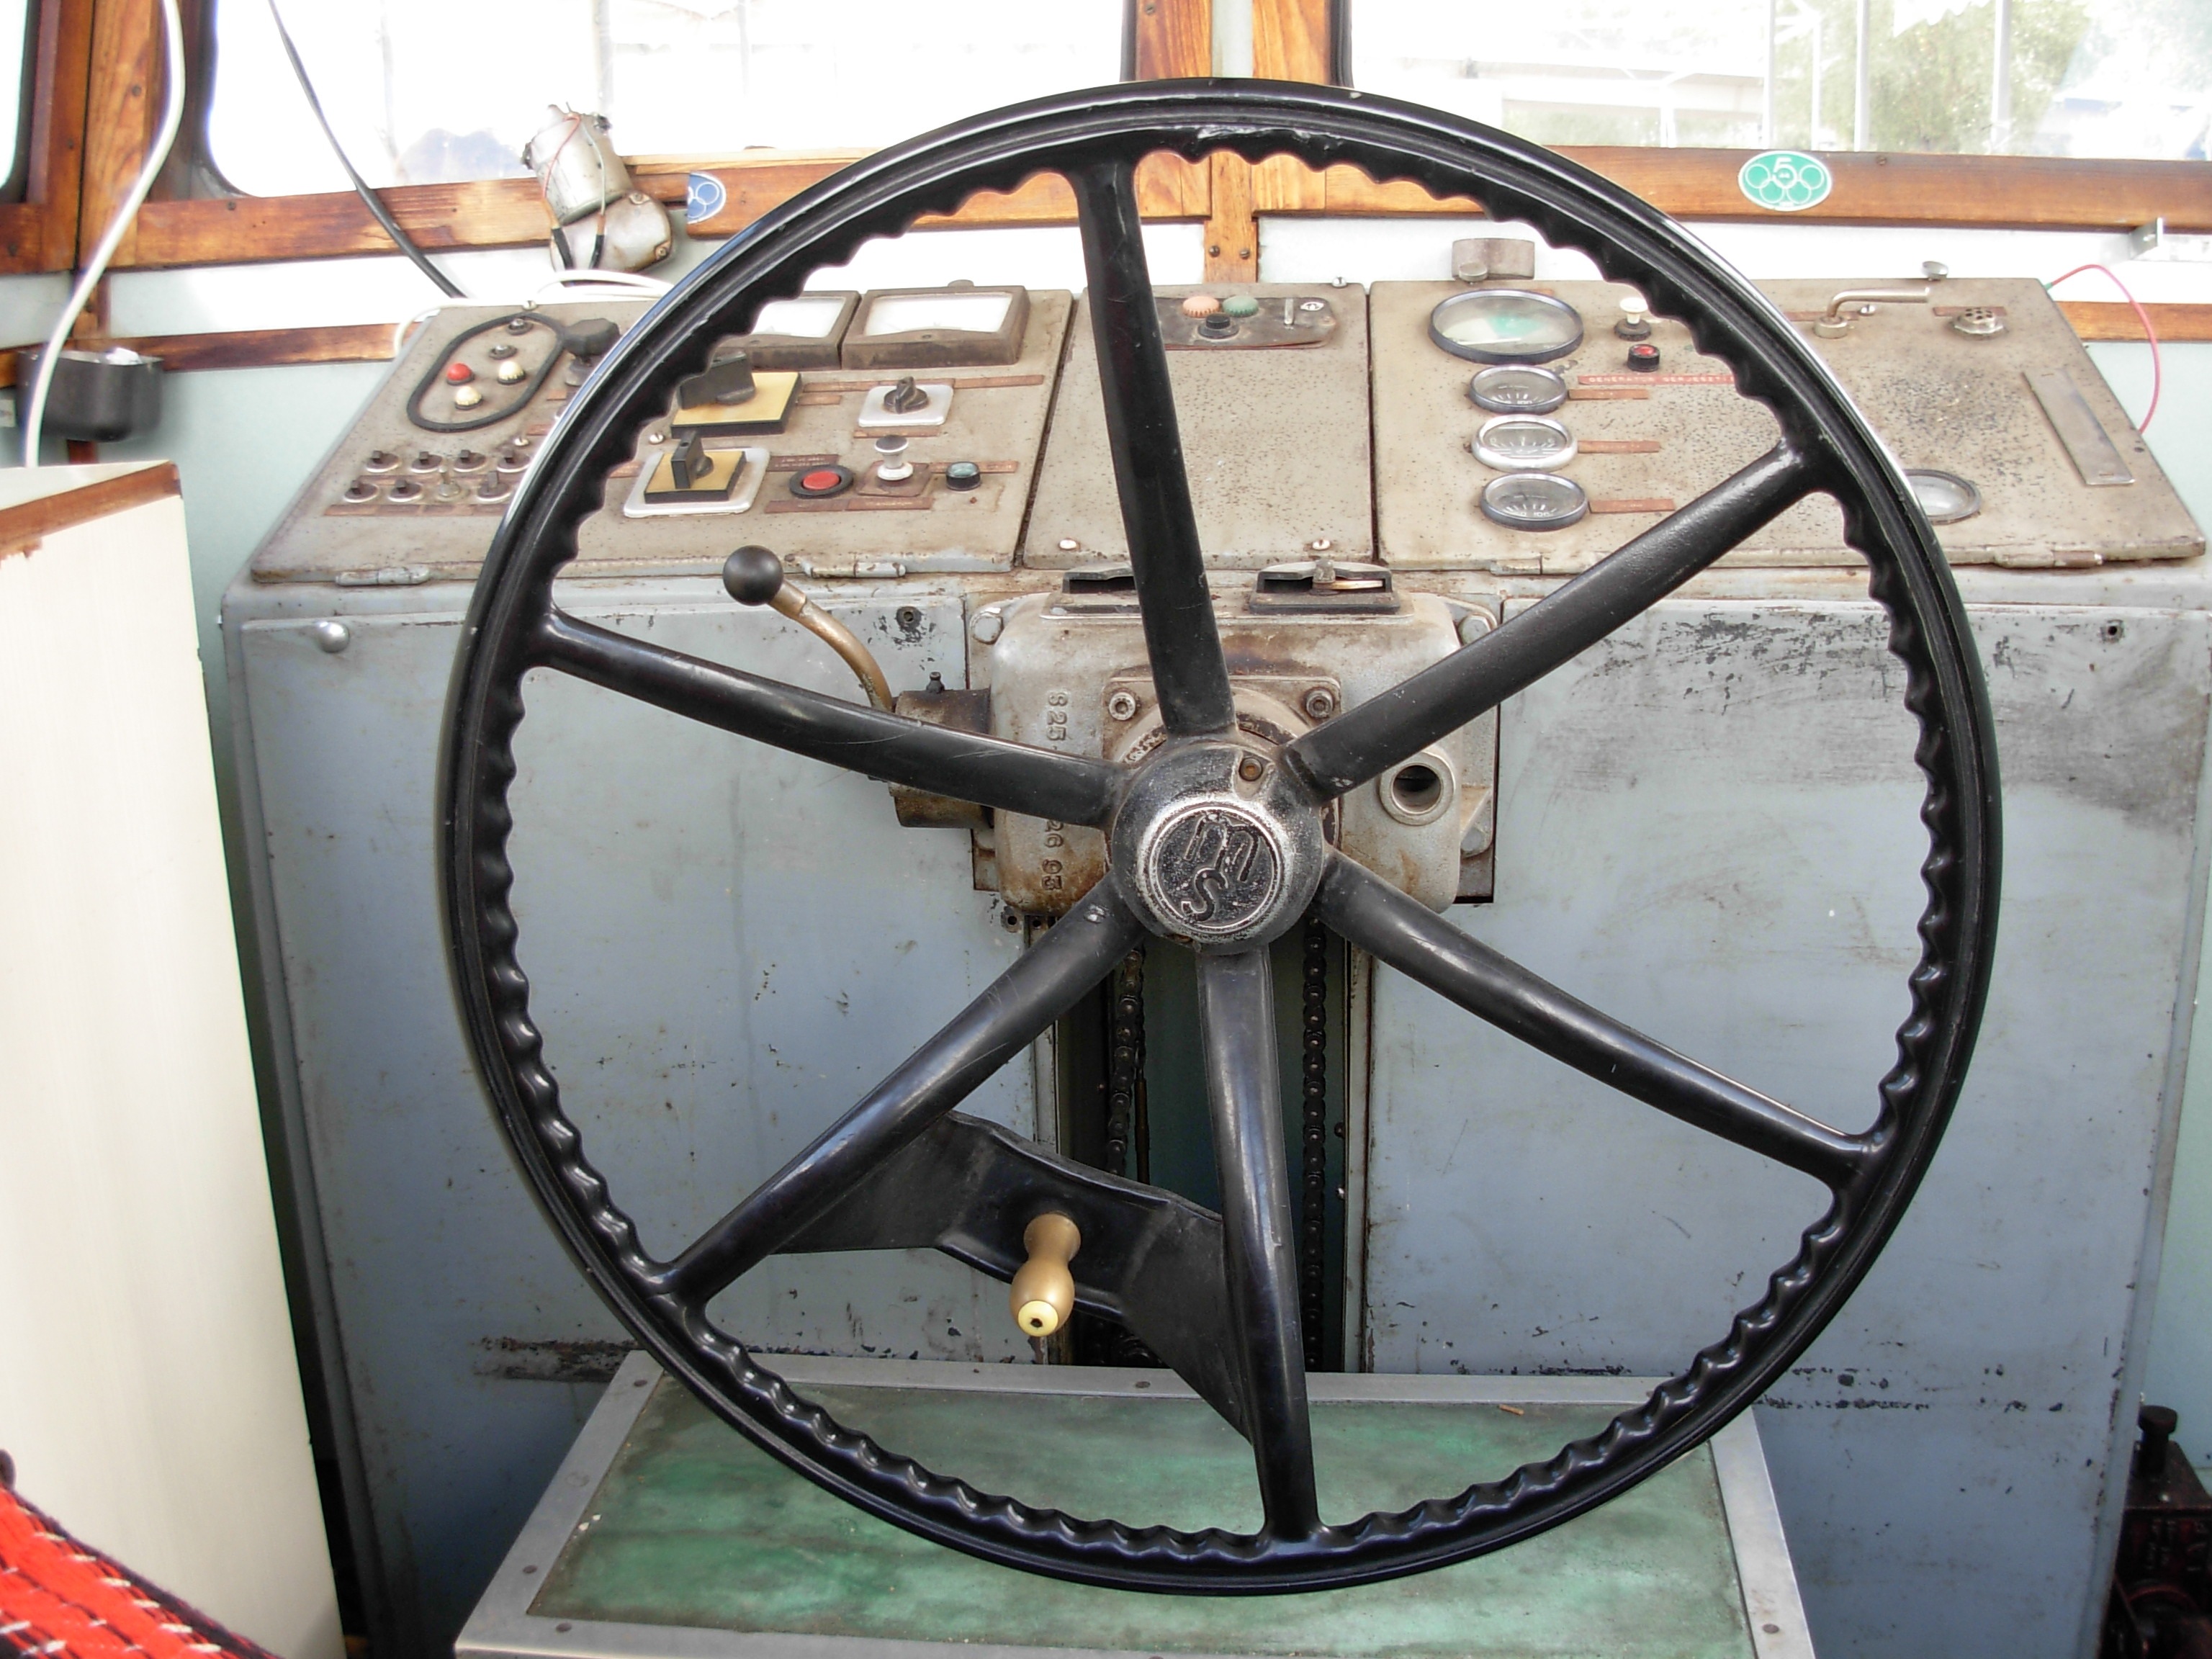
boat, wheel, old, ship, vehicle, spoke, steering wheel, steering, rim, auto part, automotive exterior, aircraft engine